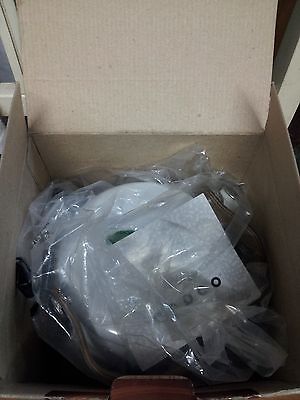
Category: kettle